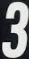
Number: 3